Benjamin Joseph Keiley

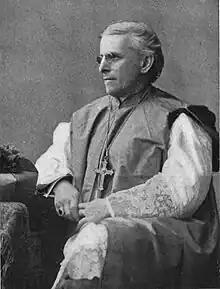

Benjamin Joseph Keiley (October 13, 1847 – June 17, 1925) was an American prelate of the Catholic Church. He served as bishop of the Diocese of Savannah in Georgia from 1900 to 1922.